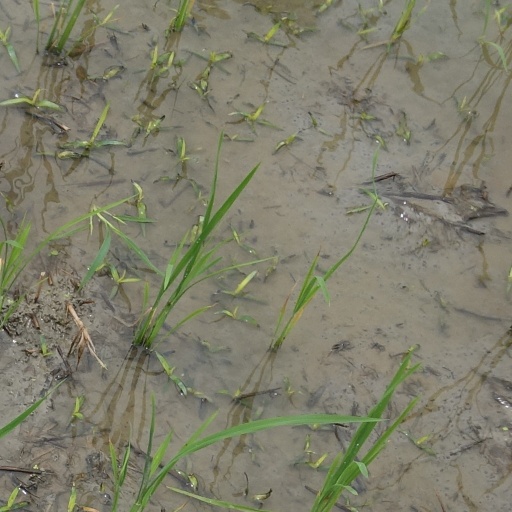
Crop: rice